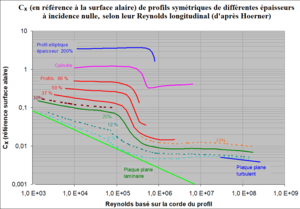
Cx alaire de profils symétriques à incidence nulle selon leur Reynolds (basé sur la corde) d'après S. Hoerner. Ce graphe montre bien la crise de traînée de ces profils.
Le nombre de Reynolds est un nombre sans dimension utilisé en mécanique des fluides. Il a été mis en évidence en 1883 par Osborne Reynolds. Il caractérise un écoulement, en particulier la nature de son régime.